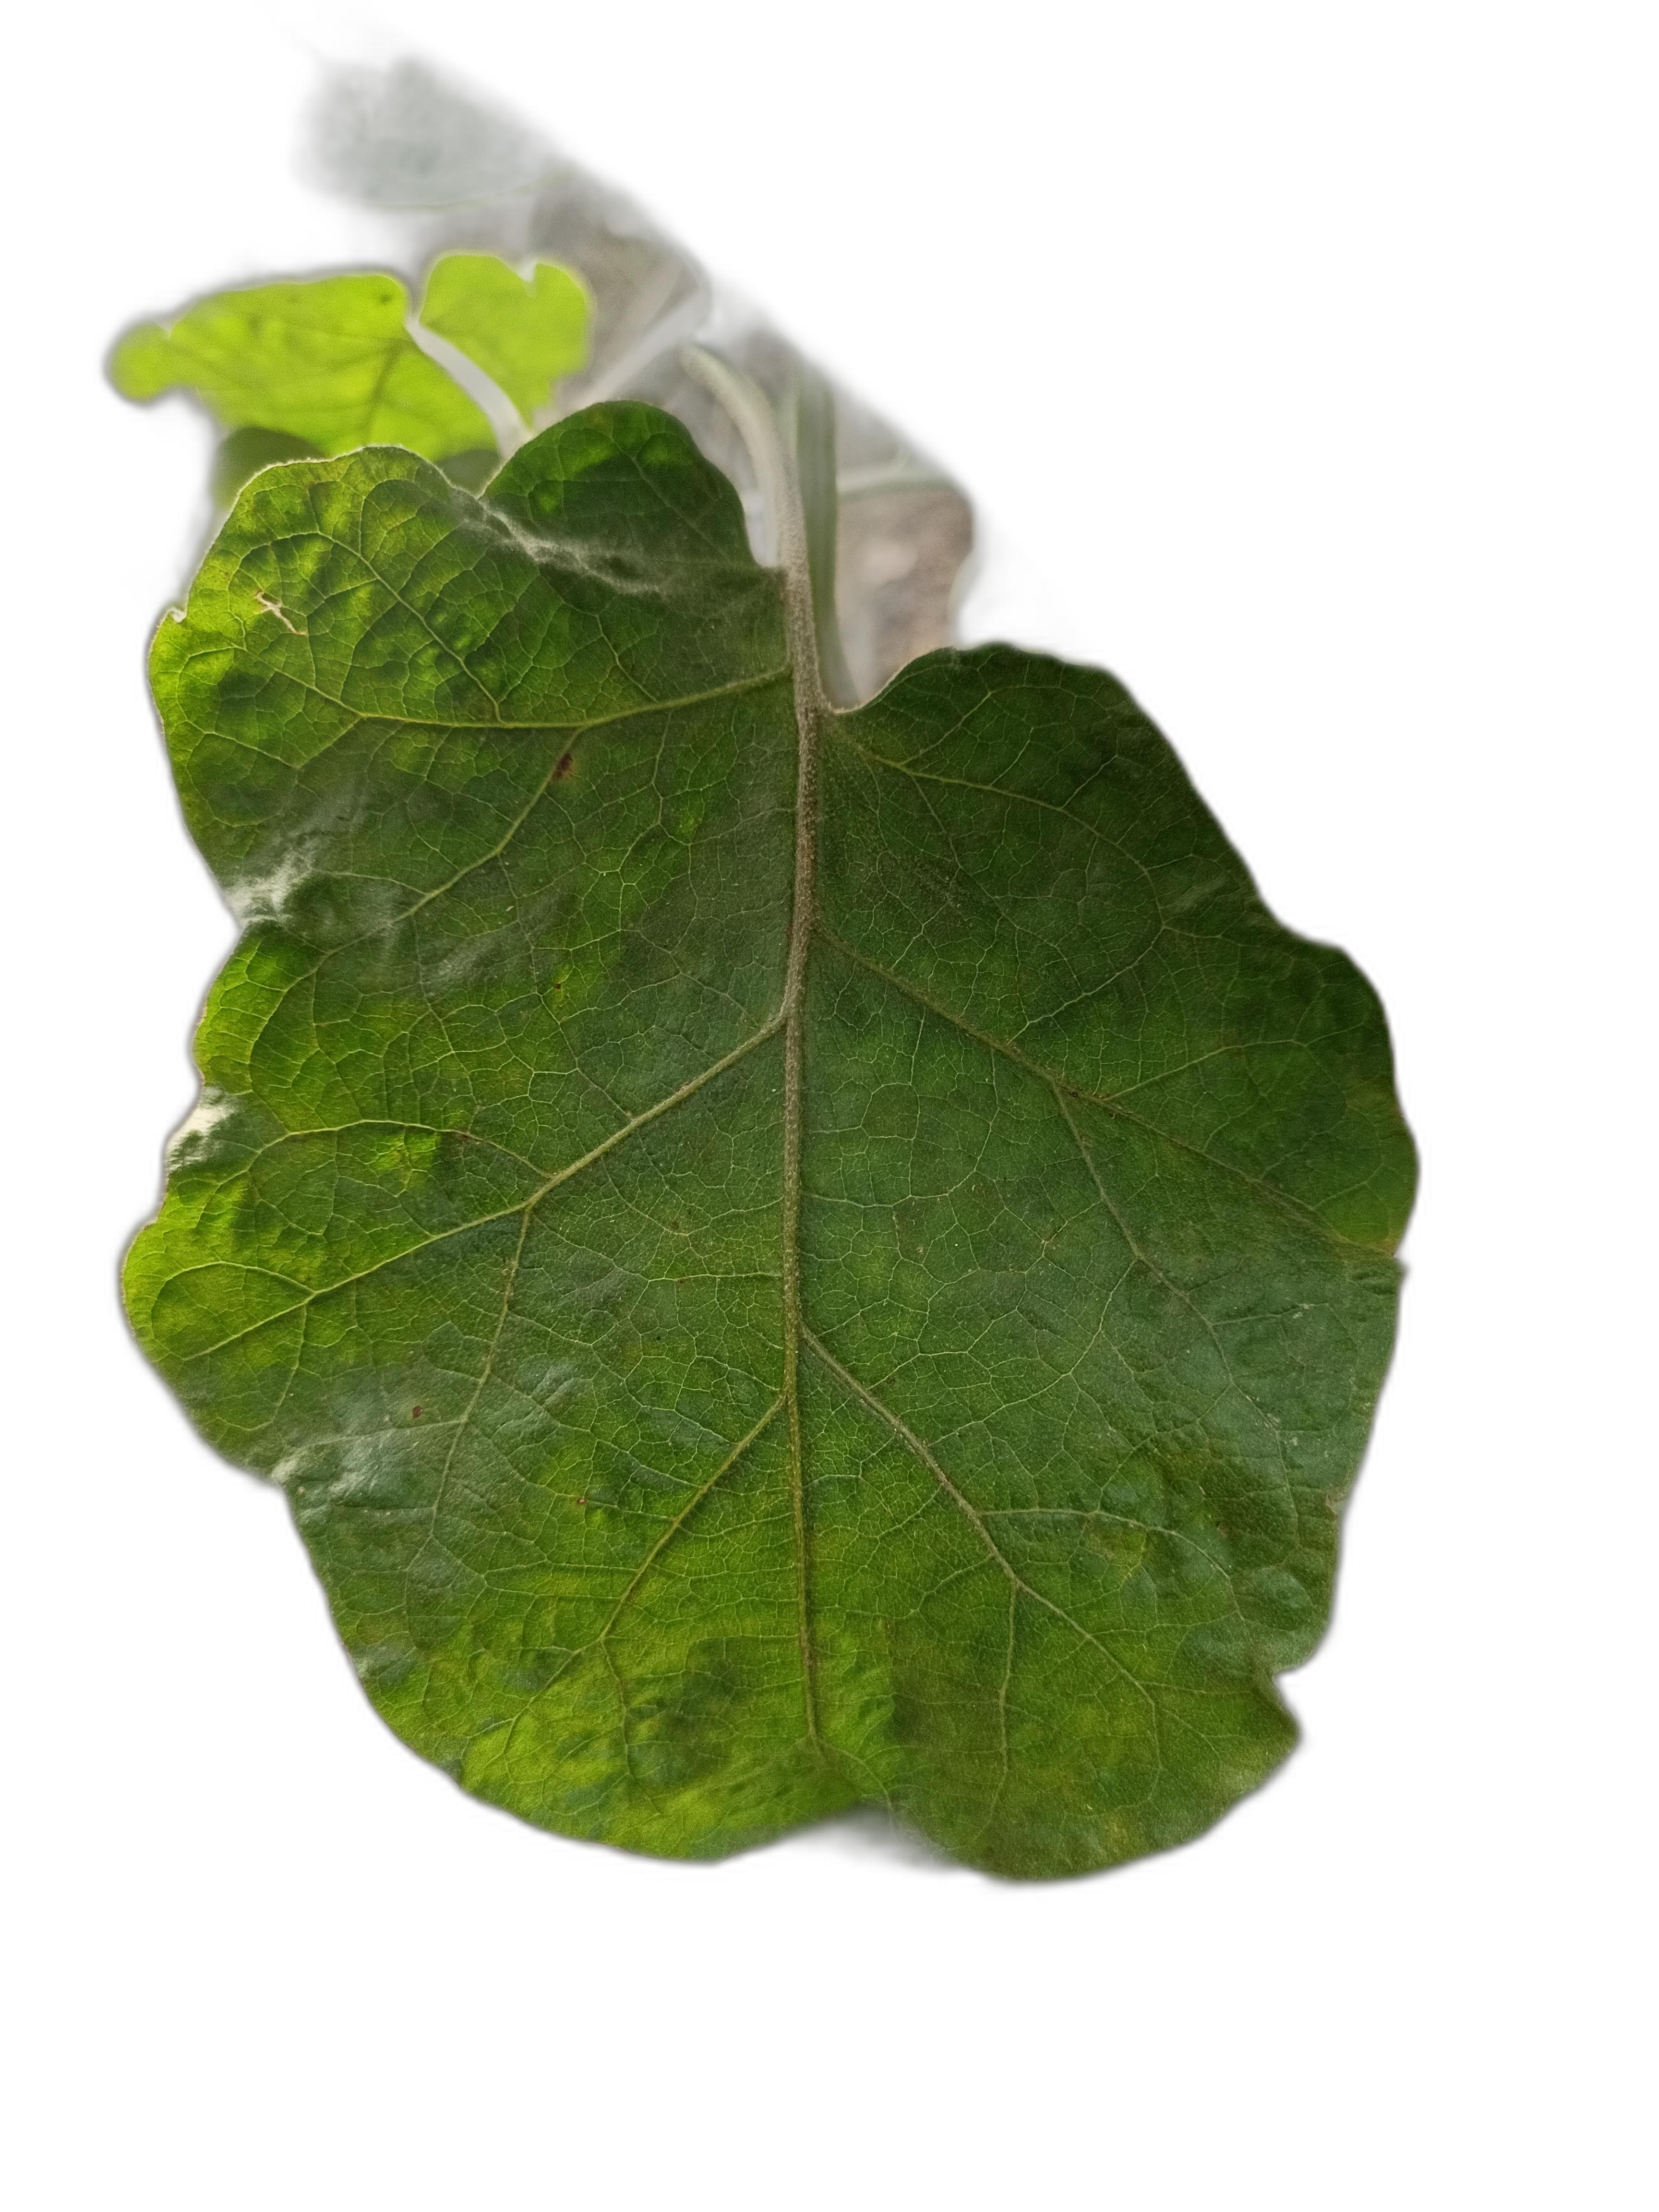
Label: Mosaic Virus Disease